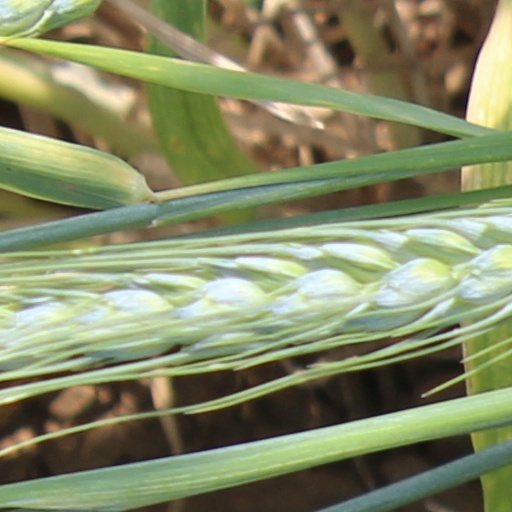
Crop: wheat